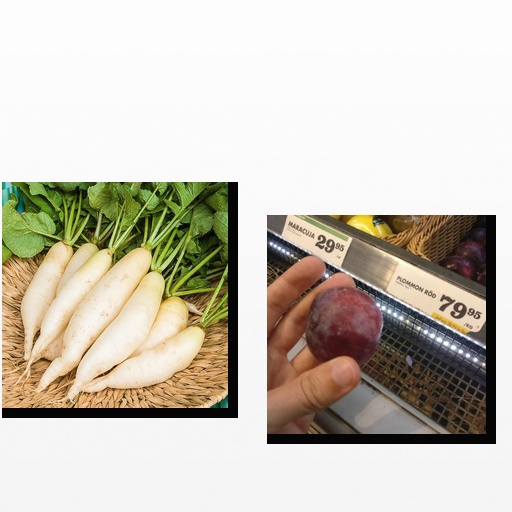
Food items: radish, plum